Elizabeth of Bohemia (1292–1330)

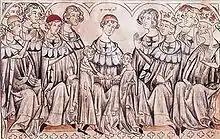
Wedding of John of Luxembourg and Elizabeth in Speyer in 1310

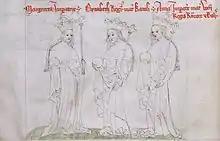
Elisabeth (centre) with her mother-in-law Margaret (left) and daughter-in-law Anna (right)

Elizabeth married John of Luxembourg, the son of Holy Roman Emperor Henry VII, shortly after his 14th birthday. The wedding took place on 1 September 1310, after John was forced to invade Bohemia. Henry and Anne fled to Carinthia, where Anne died in 1313. The coronation of John and Elizabeth took place on 7 February 1311.